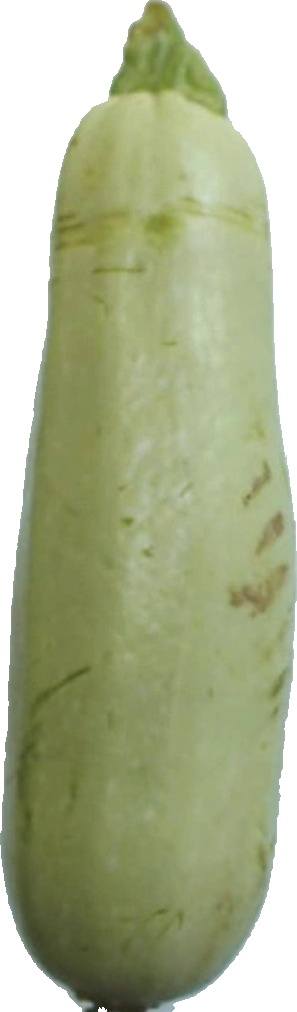
Label: zucchini_1